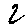
Label: 2